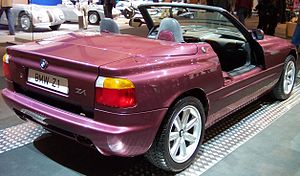
BMW Z1 / Tekniske data
BMW Z1 var en bilmodel fra BMW, som blev præsenteret på Frankfurt Motor Show 1987 og af BMW var koncepteret som image- og teknologibærer.